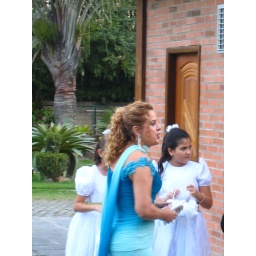
Getting the flower girls in order.